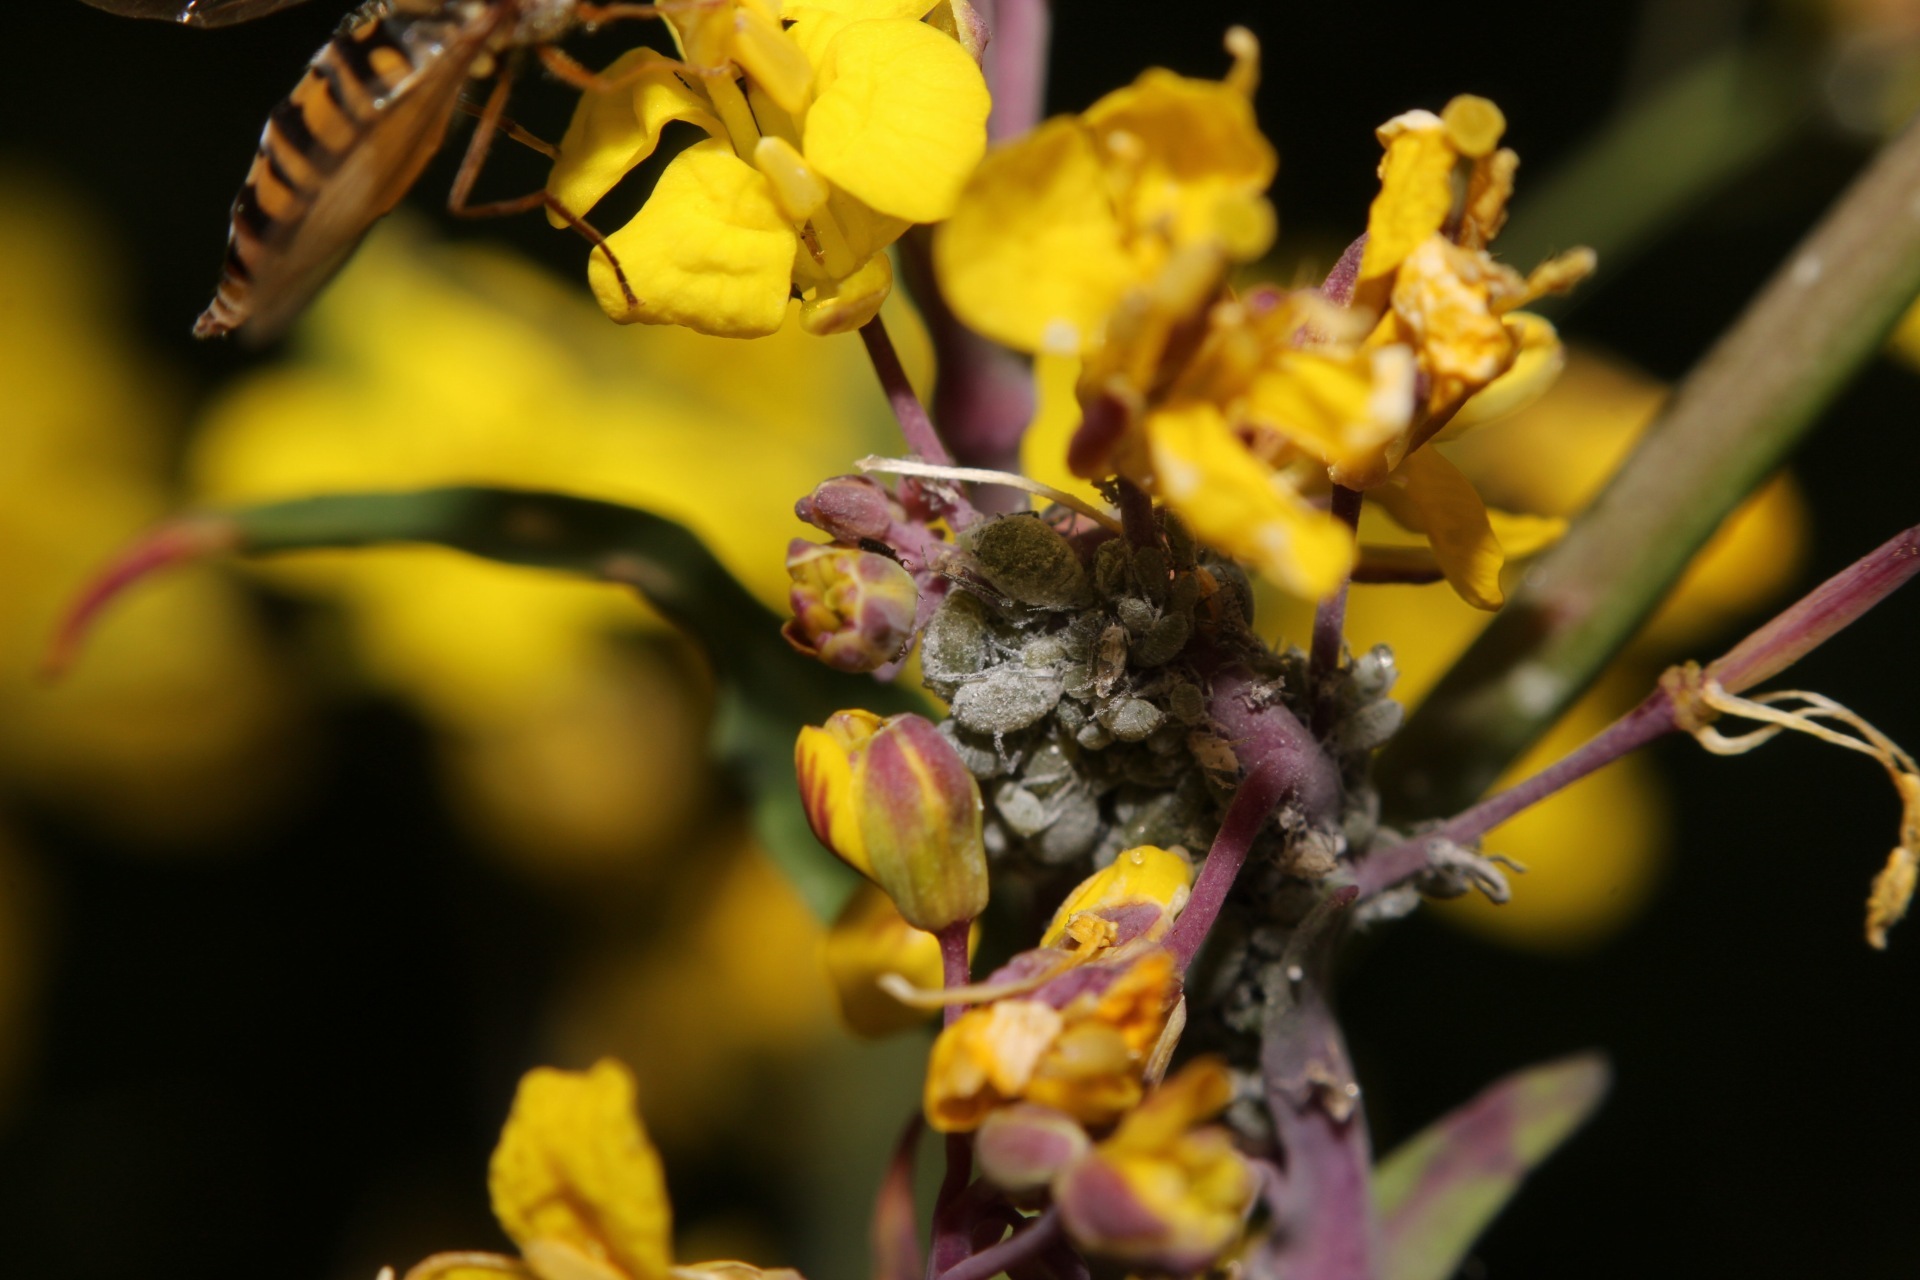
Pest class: cabbage_aphid